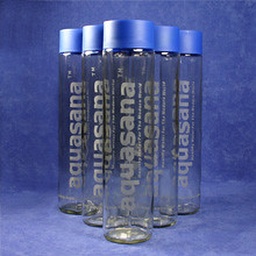
Check out the new glass water bottles by Aquasana